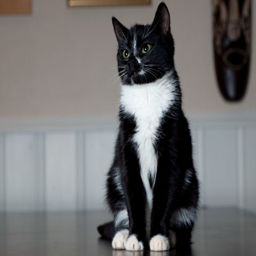
little funny cat on the table